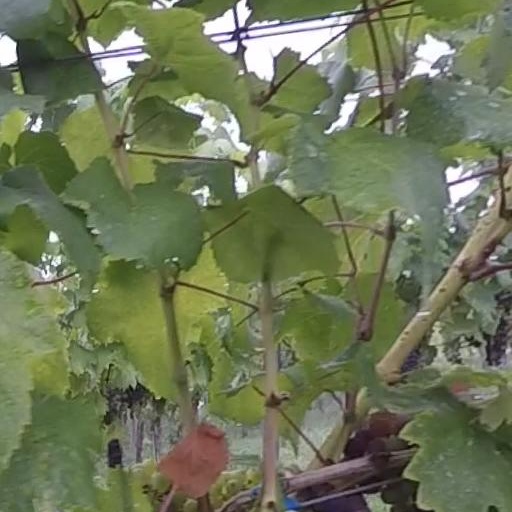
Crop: grape